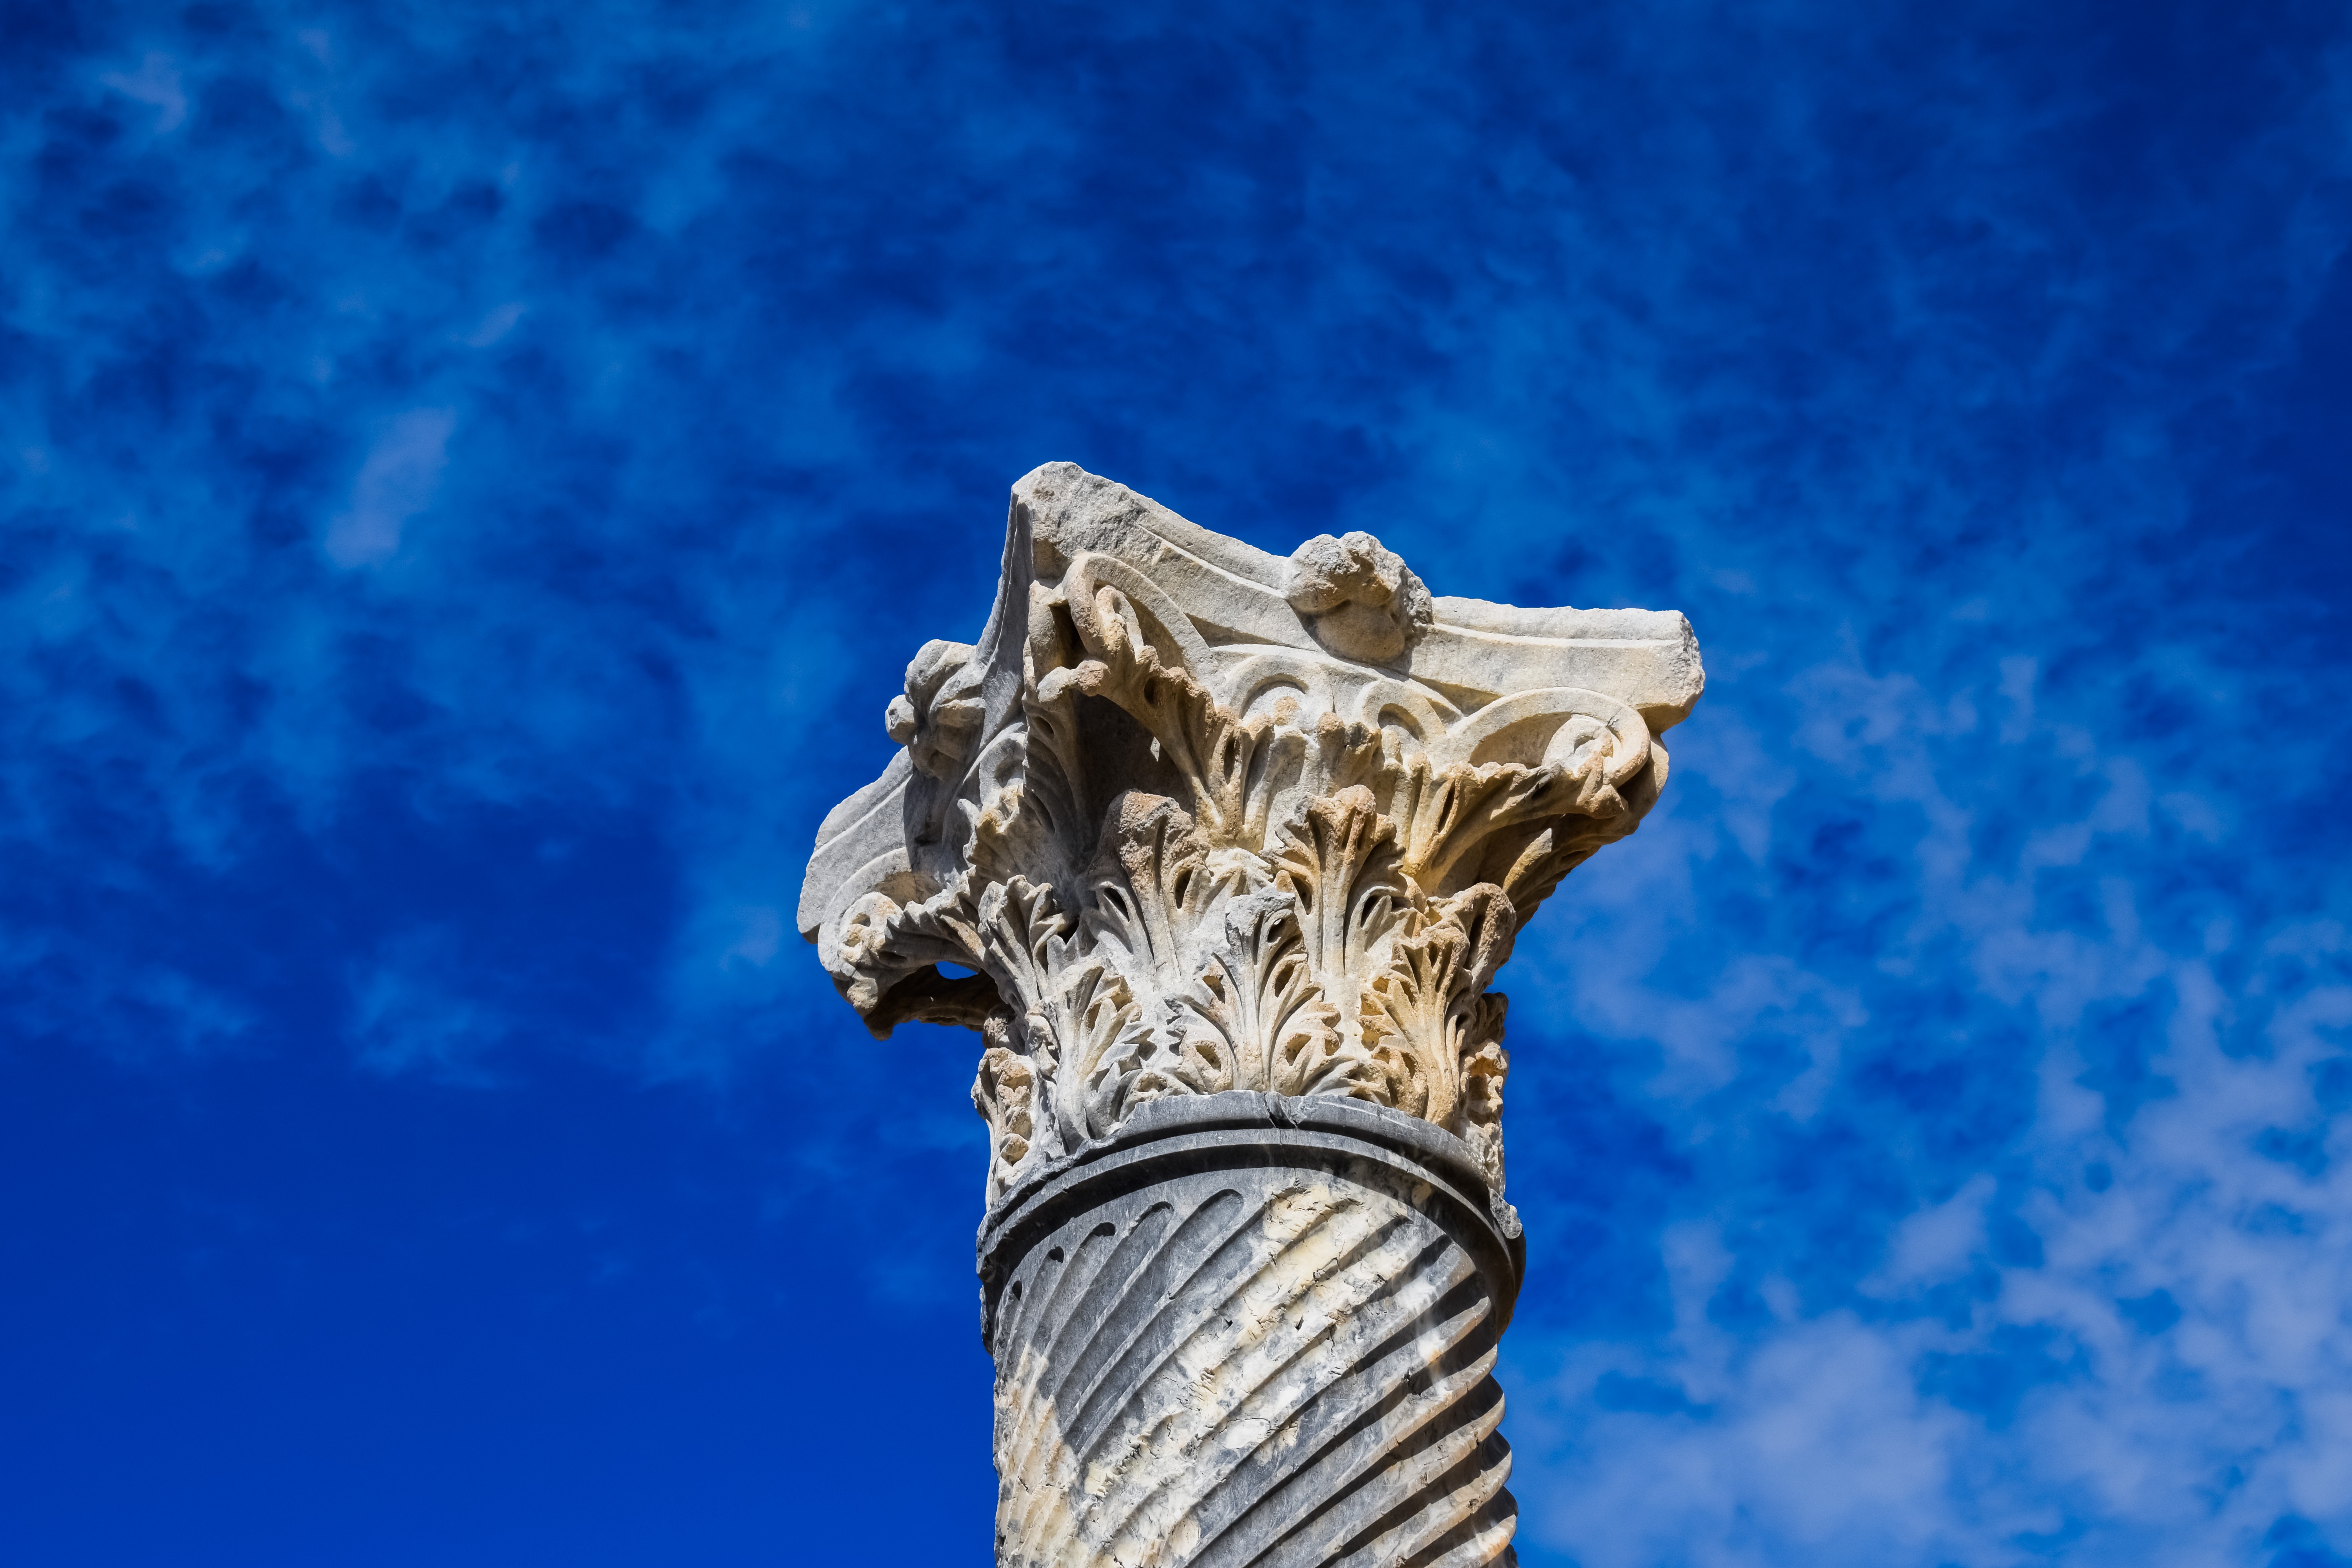
architecture, sky, monument, statue, column, greek, mediterranean, ancient, landmark, blue, historic, sculpture, art, clouds, archaeology, ruins, civilization, archeology, roman, history, heritage, unesco, historical, site, cyprus, touristic, excavations, kourion, corinthian order